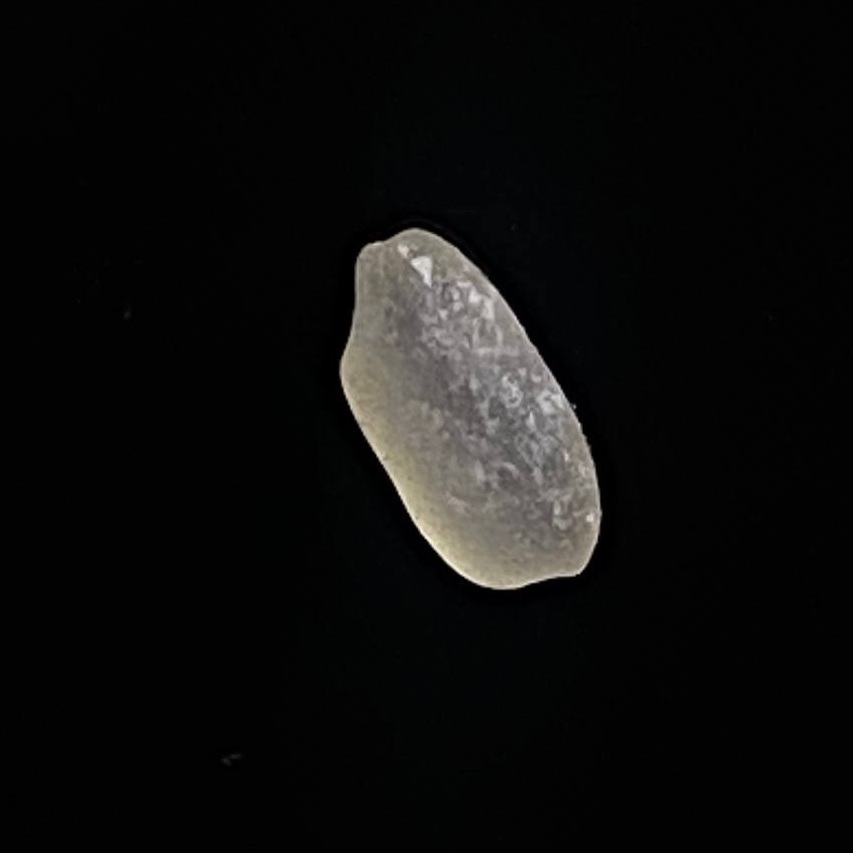
Rice variety: Paijam